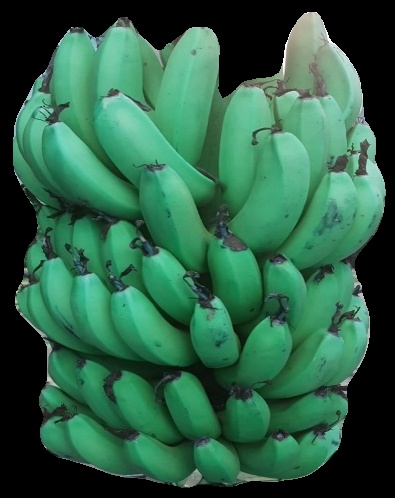
Variety: pachbale
Grade: grade2